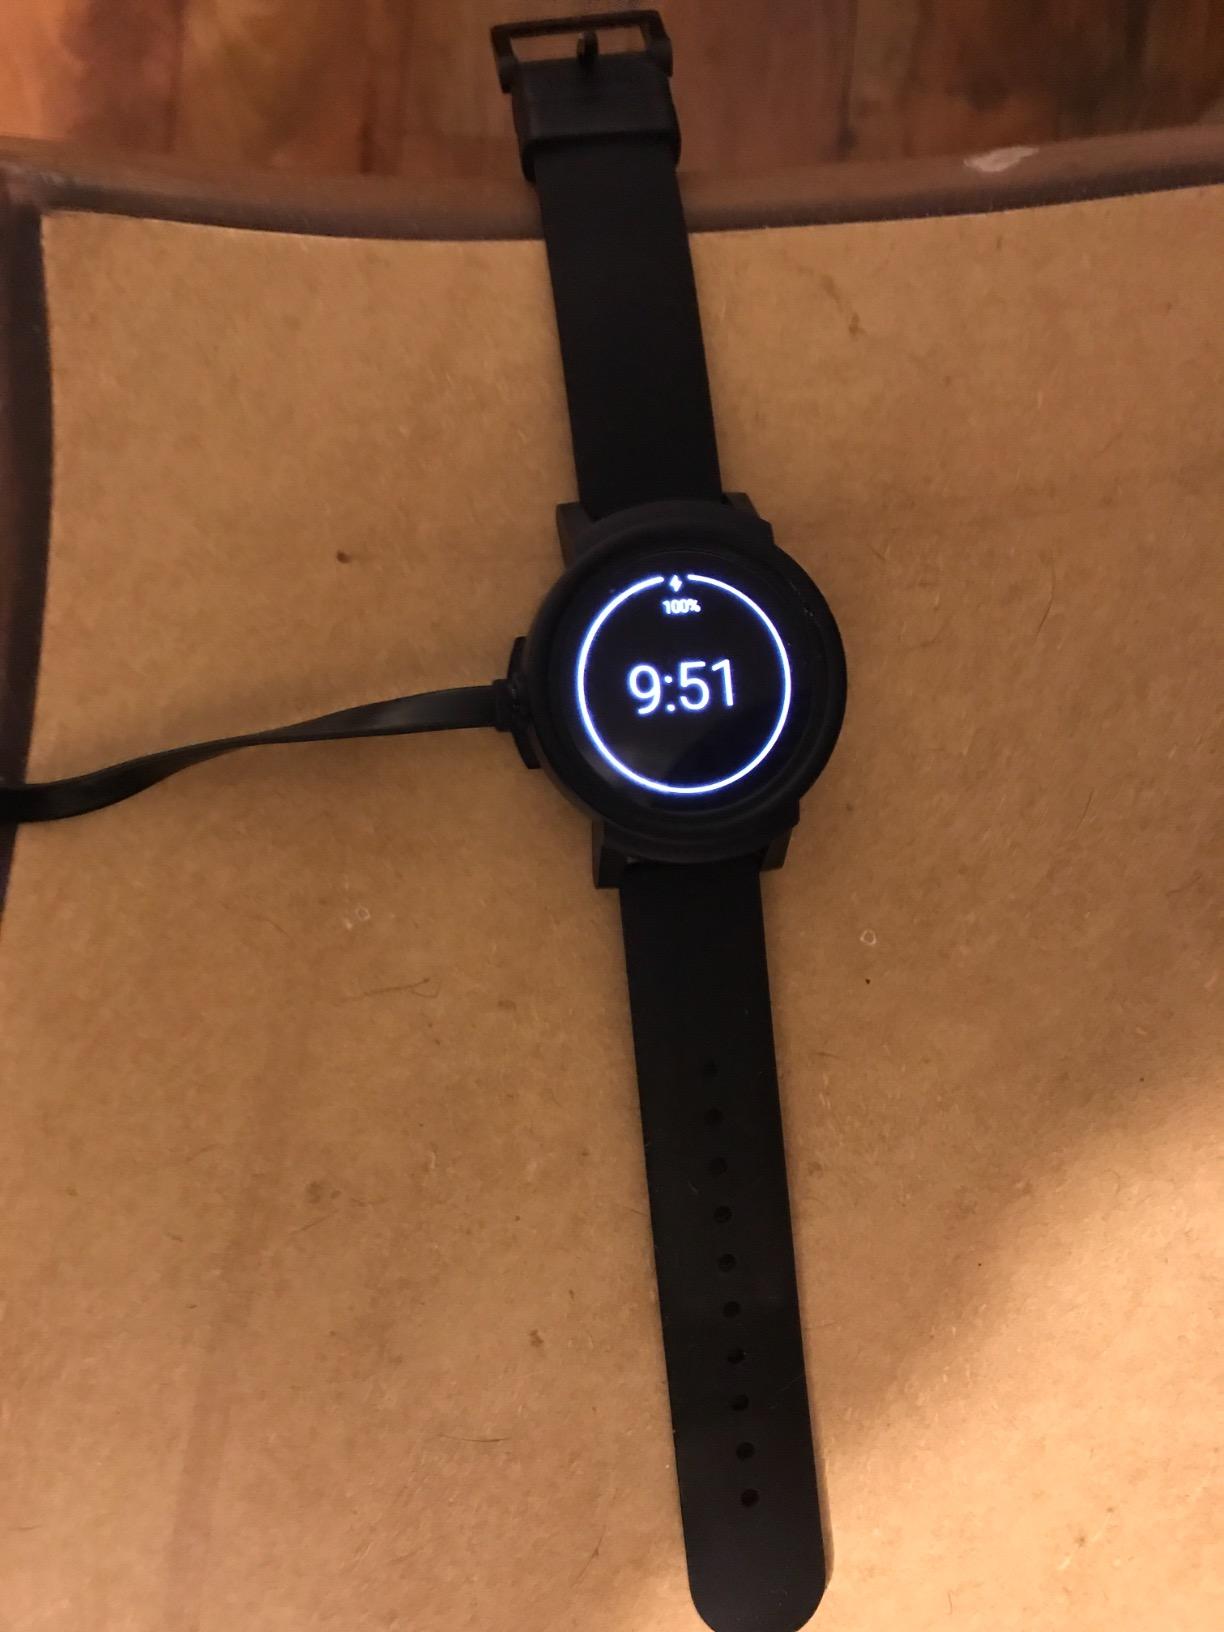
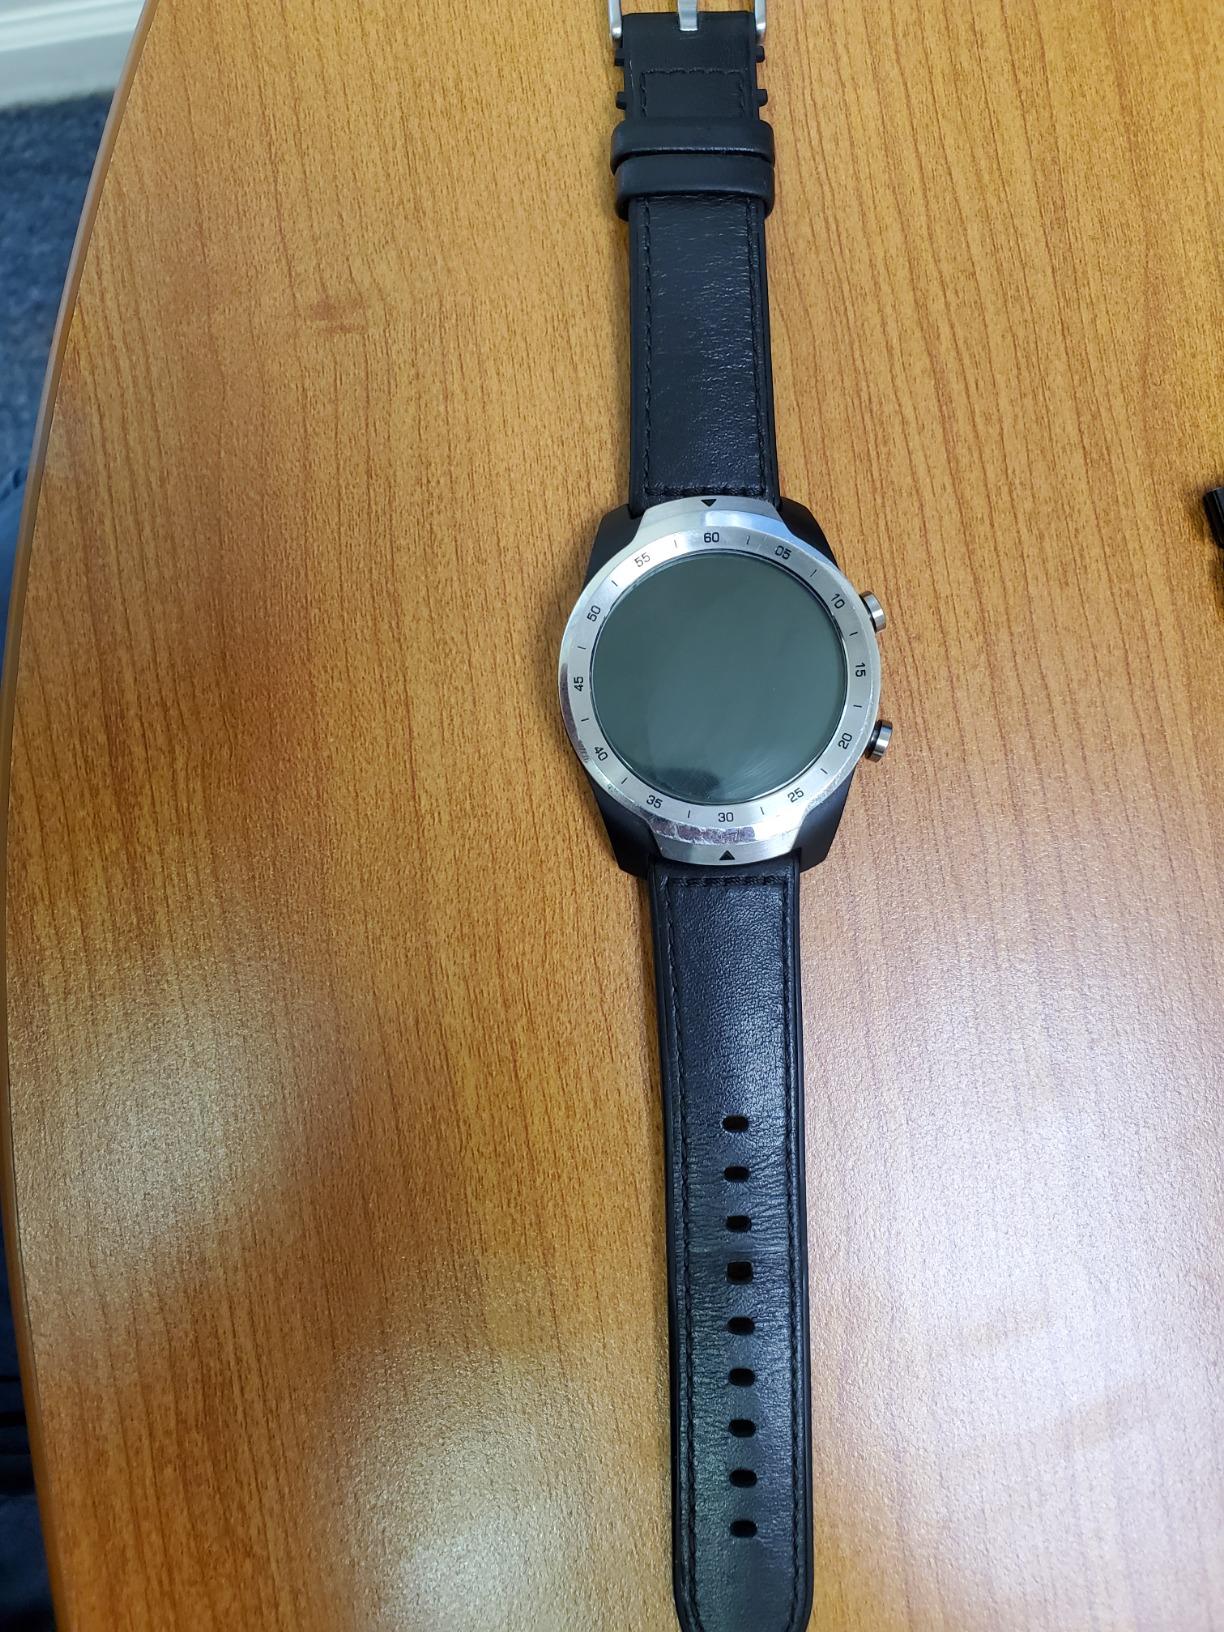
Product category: smartwatch
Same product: no